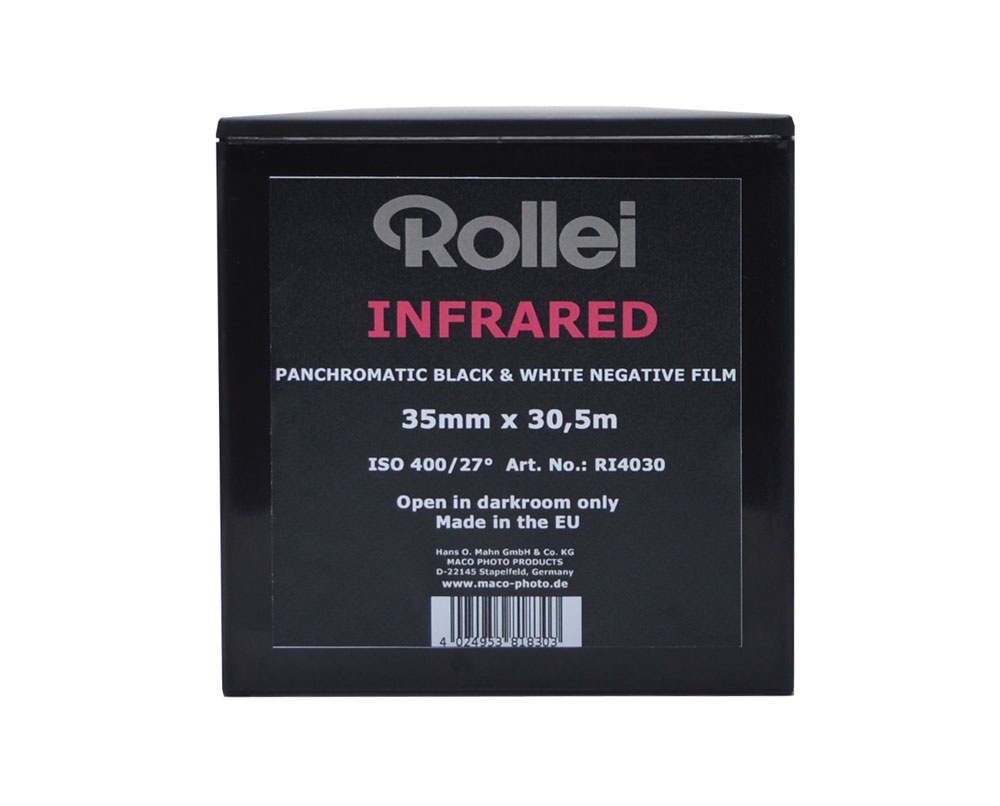
Infrared 400 35mm - 100ft Bulk Roll
This is a 100ft bulk roll, for rolling your own rolls at home. You will need a Bulk Roller to roll your own rolls. Once you get started bulk rolling it is an easy and fun way to save some money on film. You can also choose how many exposures you’d like on each roll! Just ask us for some empty 35mm cannisters to roll into. We can add them to your order. – 100ft Bulk roll – approximately 18 x 36exp rolls. – Rollei Infrared 400 – 400 iso black and white film
Brand: Rollei
Category: Cameras & Optics > Camera & Optic Accessories > Camera Parts & Accessories > Camera Film > Infrared Film